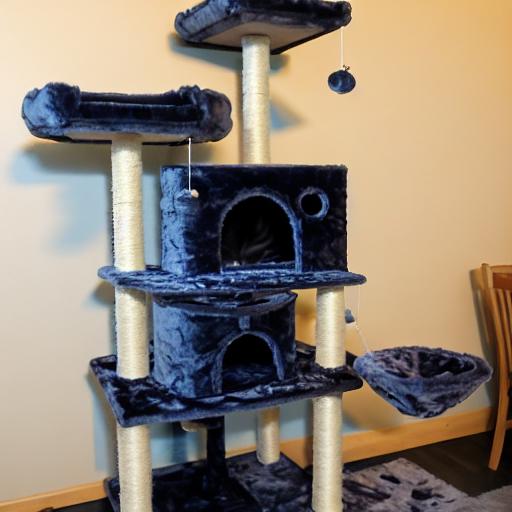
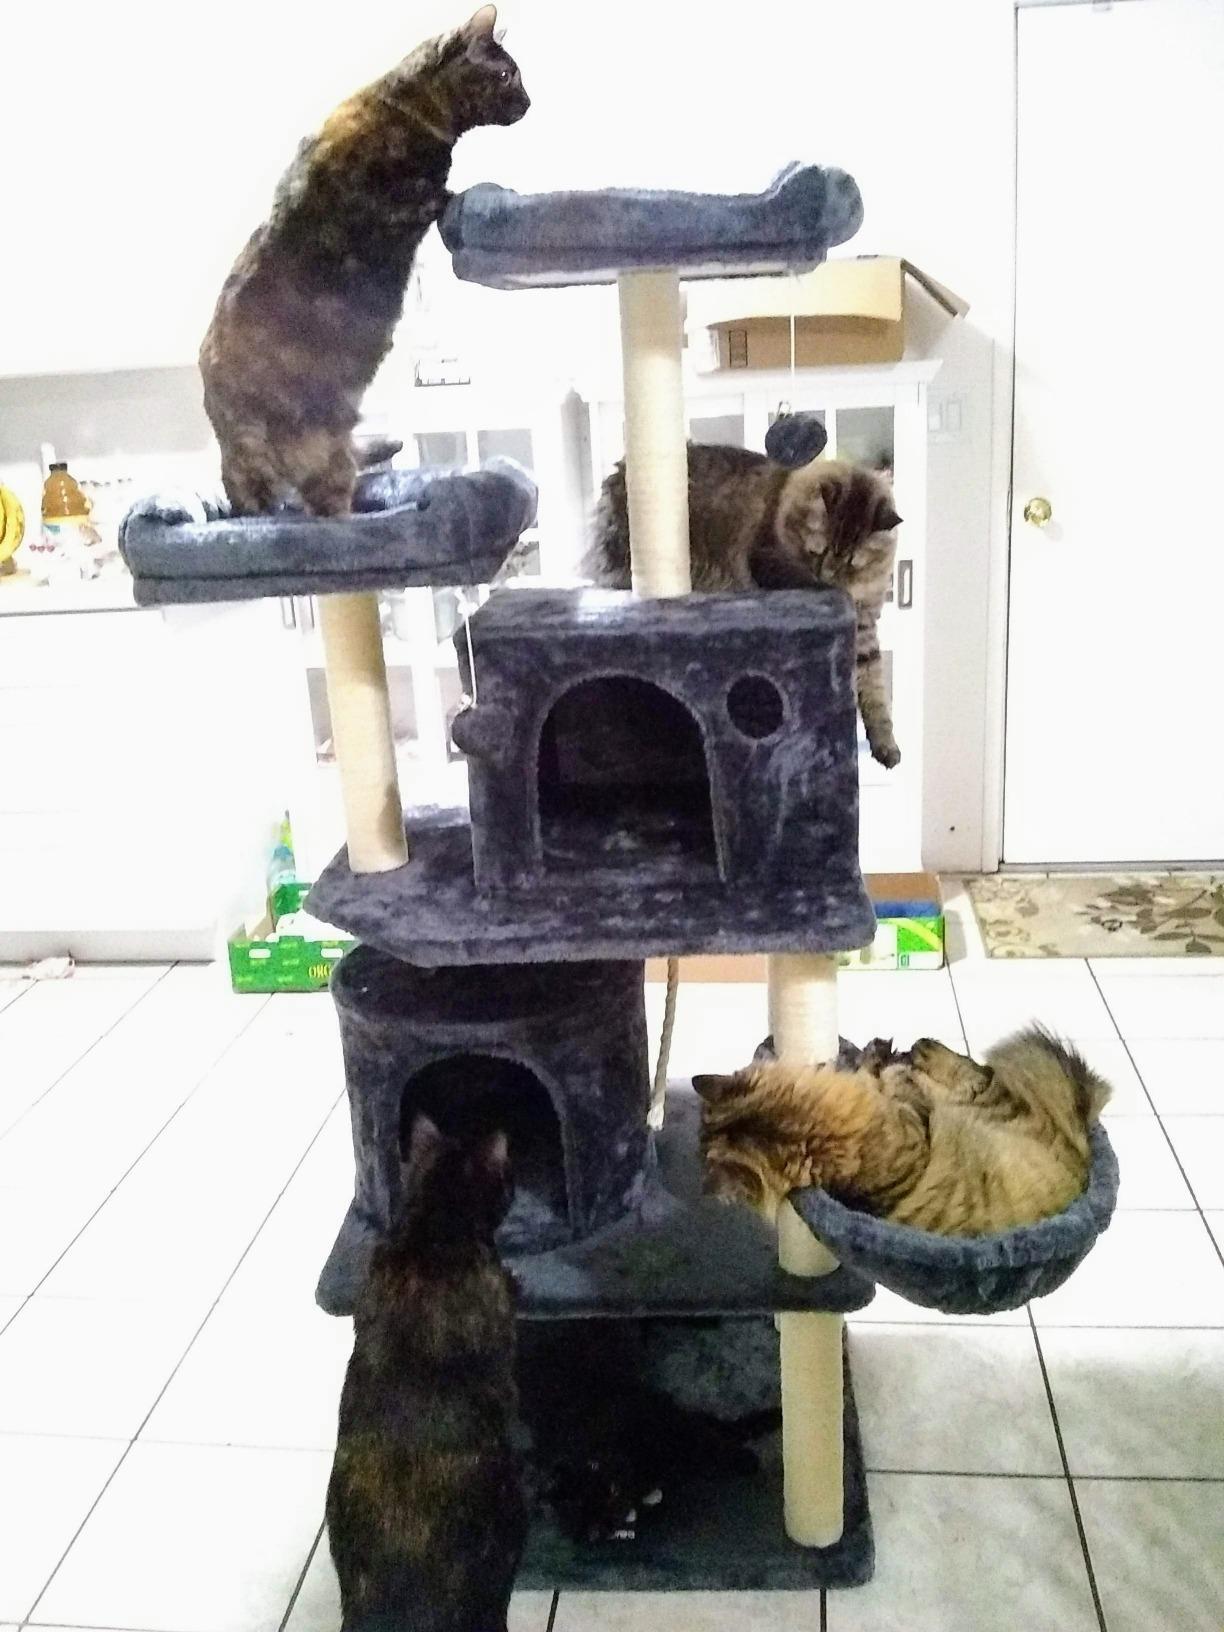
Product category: items_cat tree
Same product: no